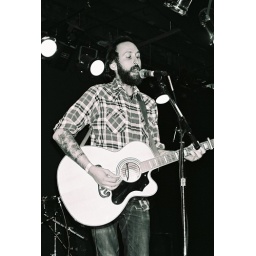
Photo by Matt Koroulis. Taken with 35mm black &amp;amp; white film